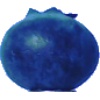
Label: huckleberry